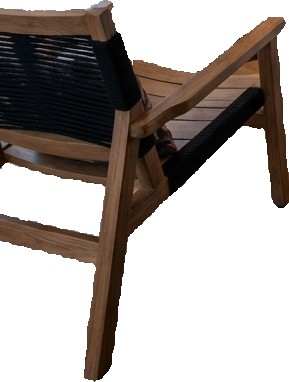
Surface category: chair